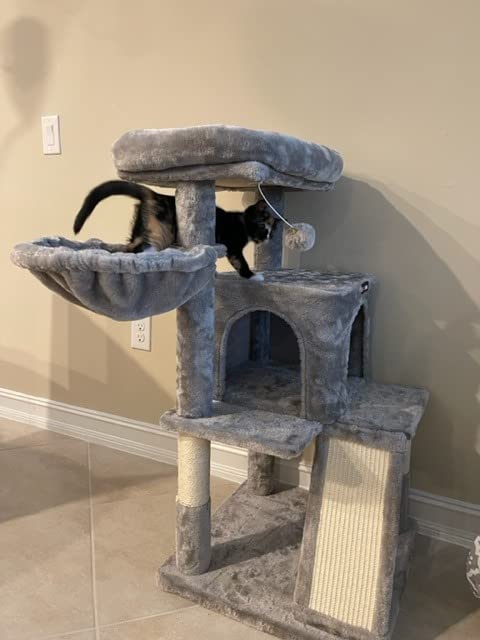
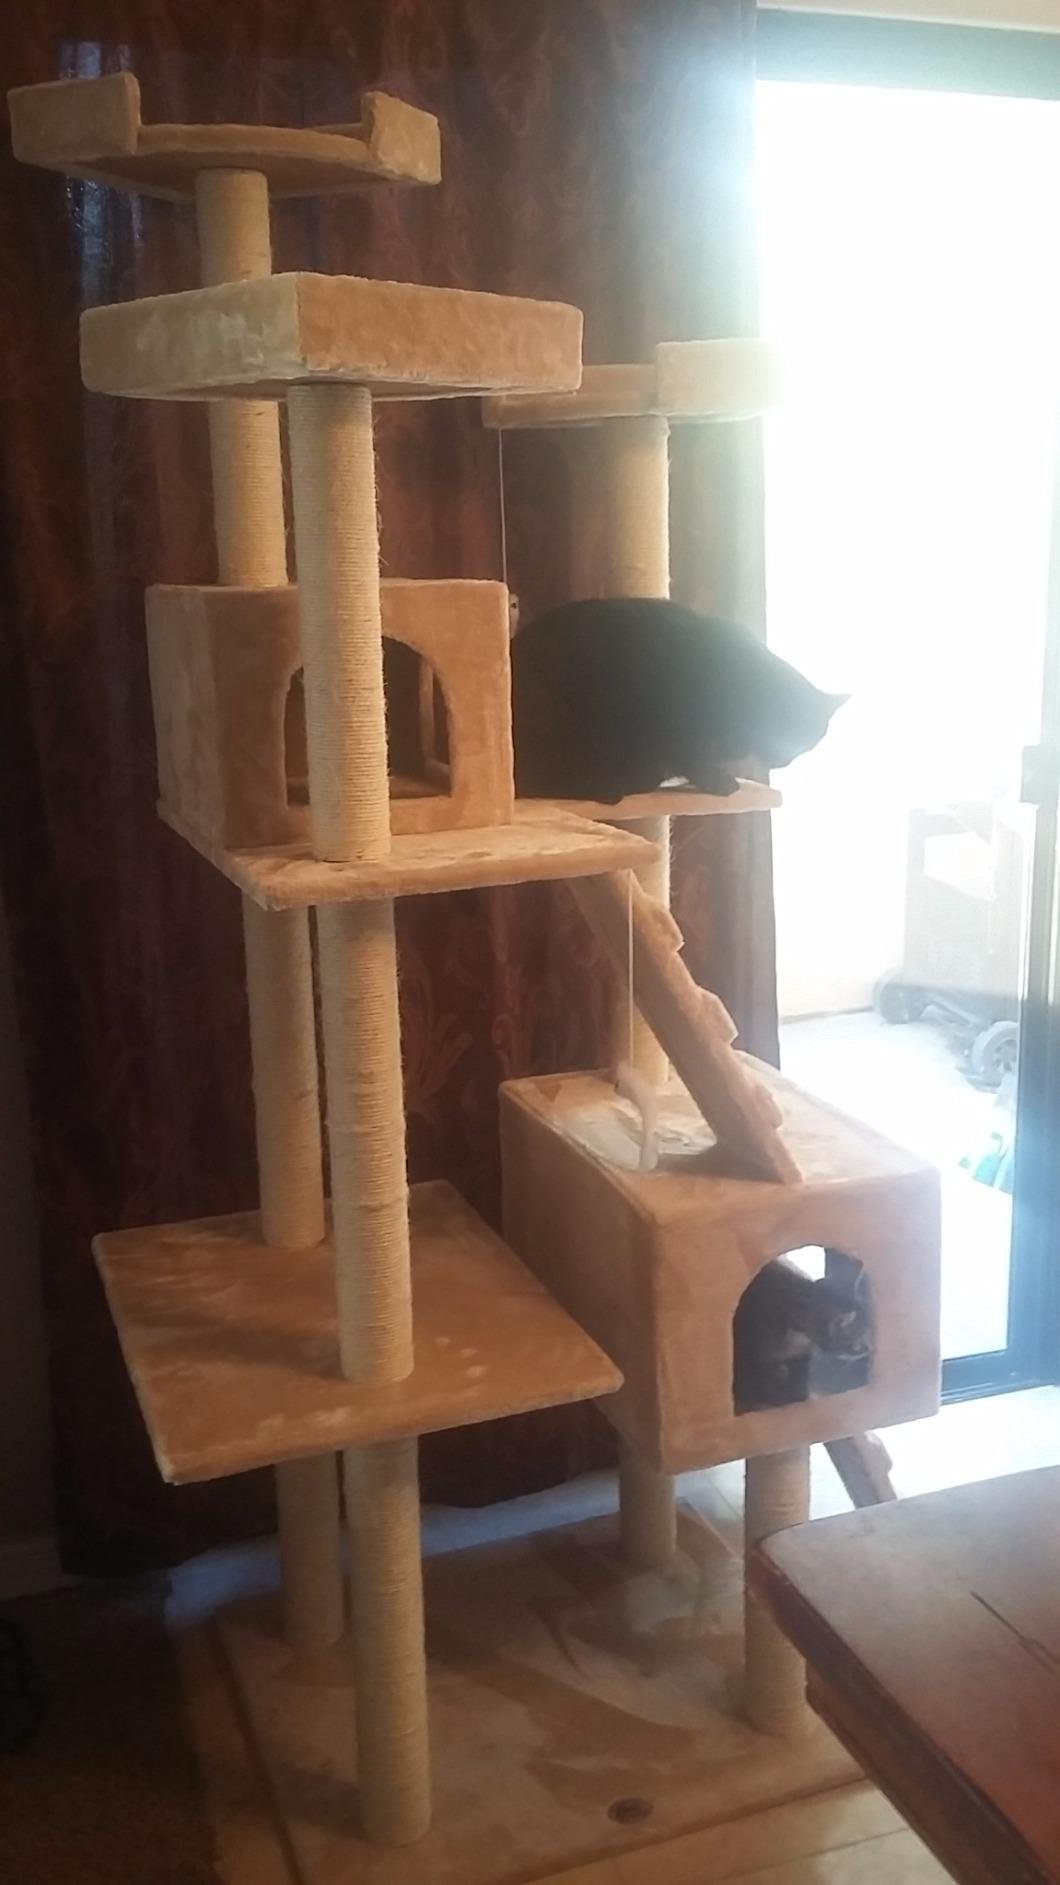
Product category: items_cat tree
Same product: no